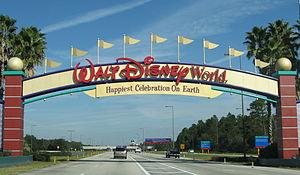
Pizza Planet est une chaîne de pizzerias fictive présente dans les films de Toy Story, Toy Story 2 et secondairement dans d'autres productions des studios Pixar. Les restaurants Pizza Planet prennent pour thème l'espace et la science-fiction. Le logo de la marque est d'ailleurs une fusée rouge et blanche avec, marqué dessus, « Pizza Planet ». Le camion Pizza Planet est considéré comme l'un des easter eggs les plus célèbres du studios avec le code A113.